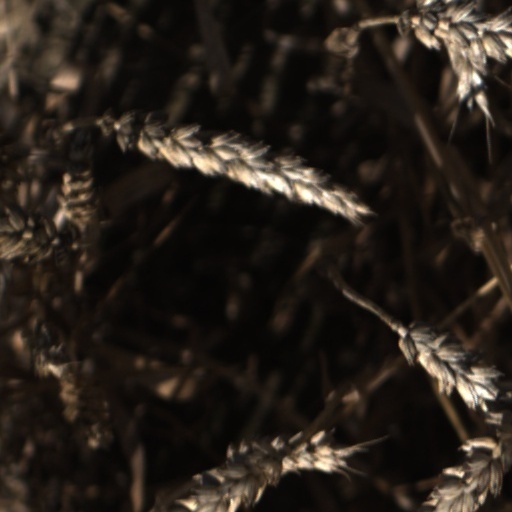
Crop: wheat